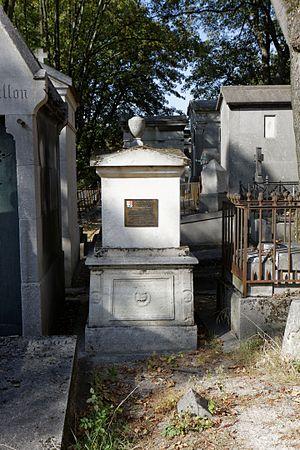
Sépulture de Joseph Triaire (1764-1850), général de brigade.
Jean Joseph Triaire, né le 19 mars 1764 au lieu-dit au Mazel La Rouvière, mort le 11 avril 1850 à Paris, est un général français de la Révolution et de l’Empire.